Zoich

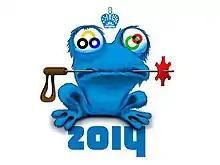
The design of Zoich

Zoich (Cyrillic: Зойч) was a proposed mascot for the 2014 Winter Olympics from the official online mascot poll. Throughout the online voting, it was the most popular mascot from those submitted. It took around 40 minutes for Zoich to be voted to the top spot. The committee decided not to introduce it to the final round of the voting.